Flinders Street railway station

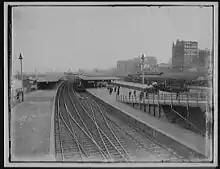
View of the platforms looking west, 1895

There is some confusion over the original name of the station. Leo Harrigan, in his book "Victorian Railways to '62", writes that it was first named "Melbourne Terminus". Newspaper articles about the opening in September 1854 refer to "Melbourne terminus" with a lower case "t", which may have caused the misapprehension. Early tickets for the railway just show "Melbourne" as the destination. Yet H.K Atkinson, in his book "Suburban Tickets of the Victorian Railways", lists the station as "Flinders Street" from its opening. Moreover, a newspaper report of December 1854 mentions that the Hobsons Bay Railway Company shareholder meeting was held at "Flinders Street Station". In all likelihood, the station was called "Melbourne, Flinders Street" from the outset, and the somewhat superfluous "Melbourne" was gradually dropped through common usage. When Prince's Bridge station opened across Swanston Street in 1859, the Flinders Street name would undoubtedly have become more prominent. The platforms for trains arriving from Station Pier retained the "Melbourne, Flinders Street" signage well into the twentieth century to minimise confusion for new visitors.